M-Net Series

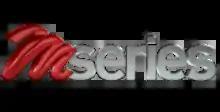
M-Net Series logo used from 2000 to 2013

A single series channel was introduced in 2000 as a sister channel to the original M-Net channel. On 9 July 2013, this channel was split into three, namely "M-Net Series Showcase", "M-Net Series Reality" and "M-Net Series Zone". On 11 September 2014, it was announced that "Series Showcase" and "Series Reality" would be discontinued and replaced with two new channels, "VUZU AMP" and "M-Net Edge", on 20 and 13 October, respectively.